Urban neighbourhoods of Sudbury

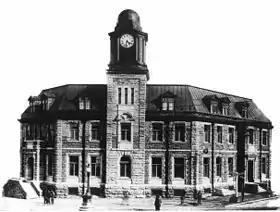
Federal Building & Post Office -1915 - Sudbury Ontario

In 2010, the city announced that it was investigating the process of having the downtown core designated as a heritage district, even though it has demolished many of its heritage sites such as the Edwardian Architecture dimension stone Federal Building, built in 1915 "despite the war", boasting a 90-foot clock tower which housed four faced clocks with carillon made in England, clock faced in opal glass and topped with copper dome. It was the only pentagonal Federal Building built in Canada. Also built in 1915 was the Nickel Range Hotel, a five star hotel. Most of the architecturally important buildings have since been demolished. See also List of historic places in Greater Sudbury.